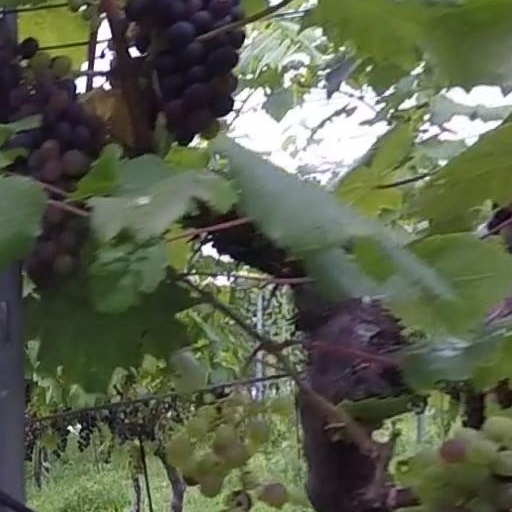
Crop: grape